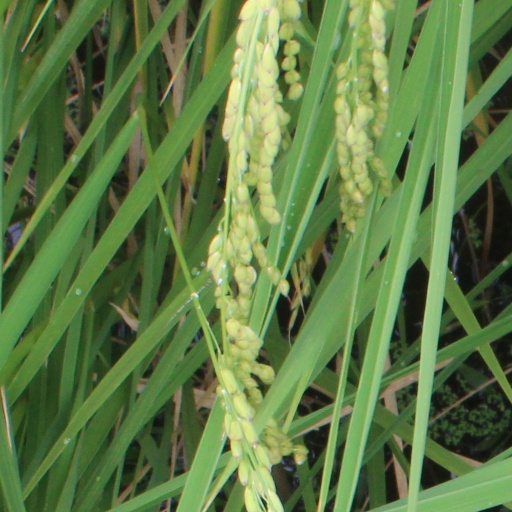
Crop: rice